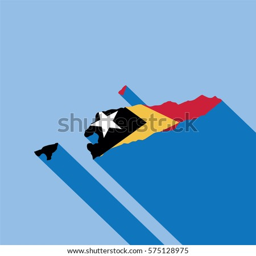
illustrated country shape with the flag